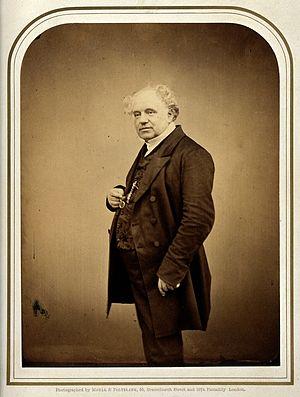
Thomas Leverton Donaldson, né le 17 octobre 1795 à Londres et mort le 1ᵉʳ août 1885 dans sa ville natale, est un architecte anglais.